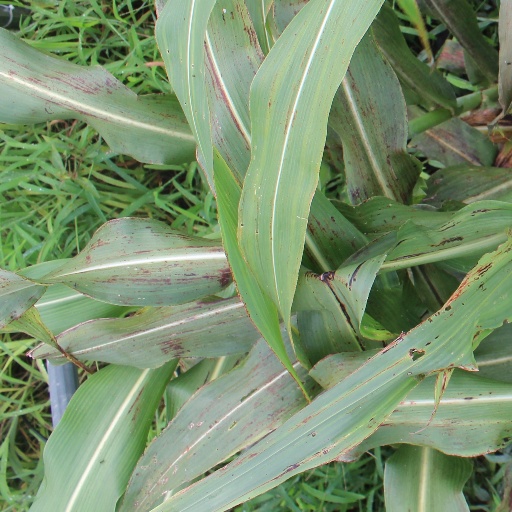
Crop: sorghum